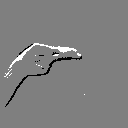
ASL letter: h